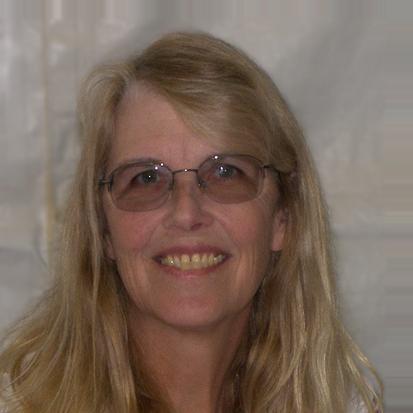
Age: 59